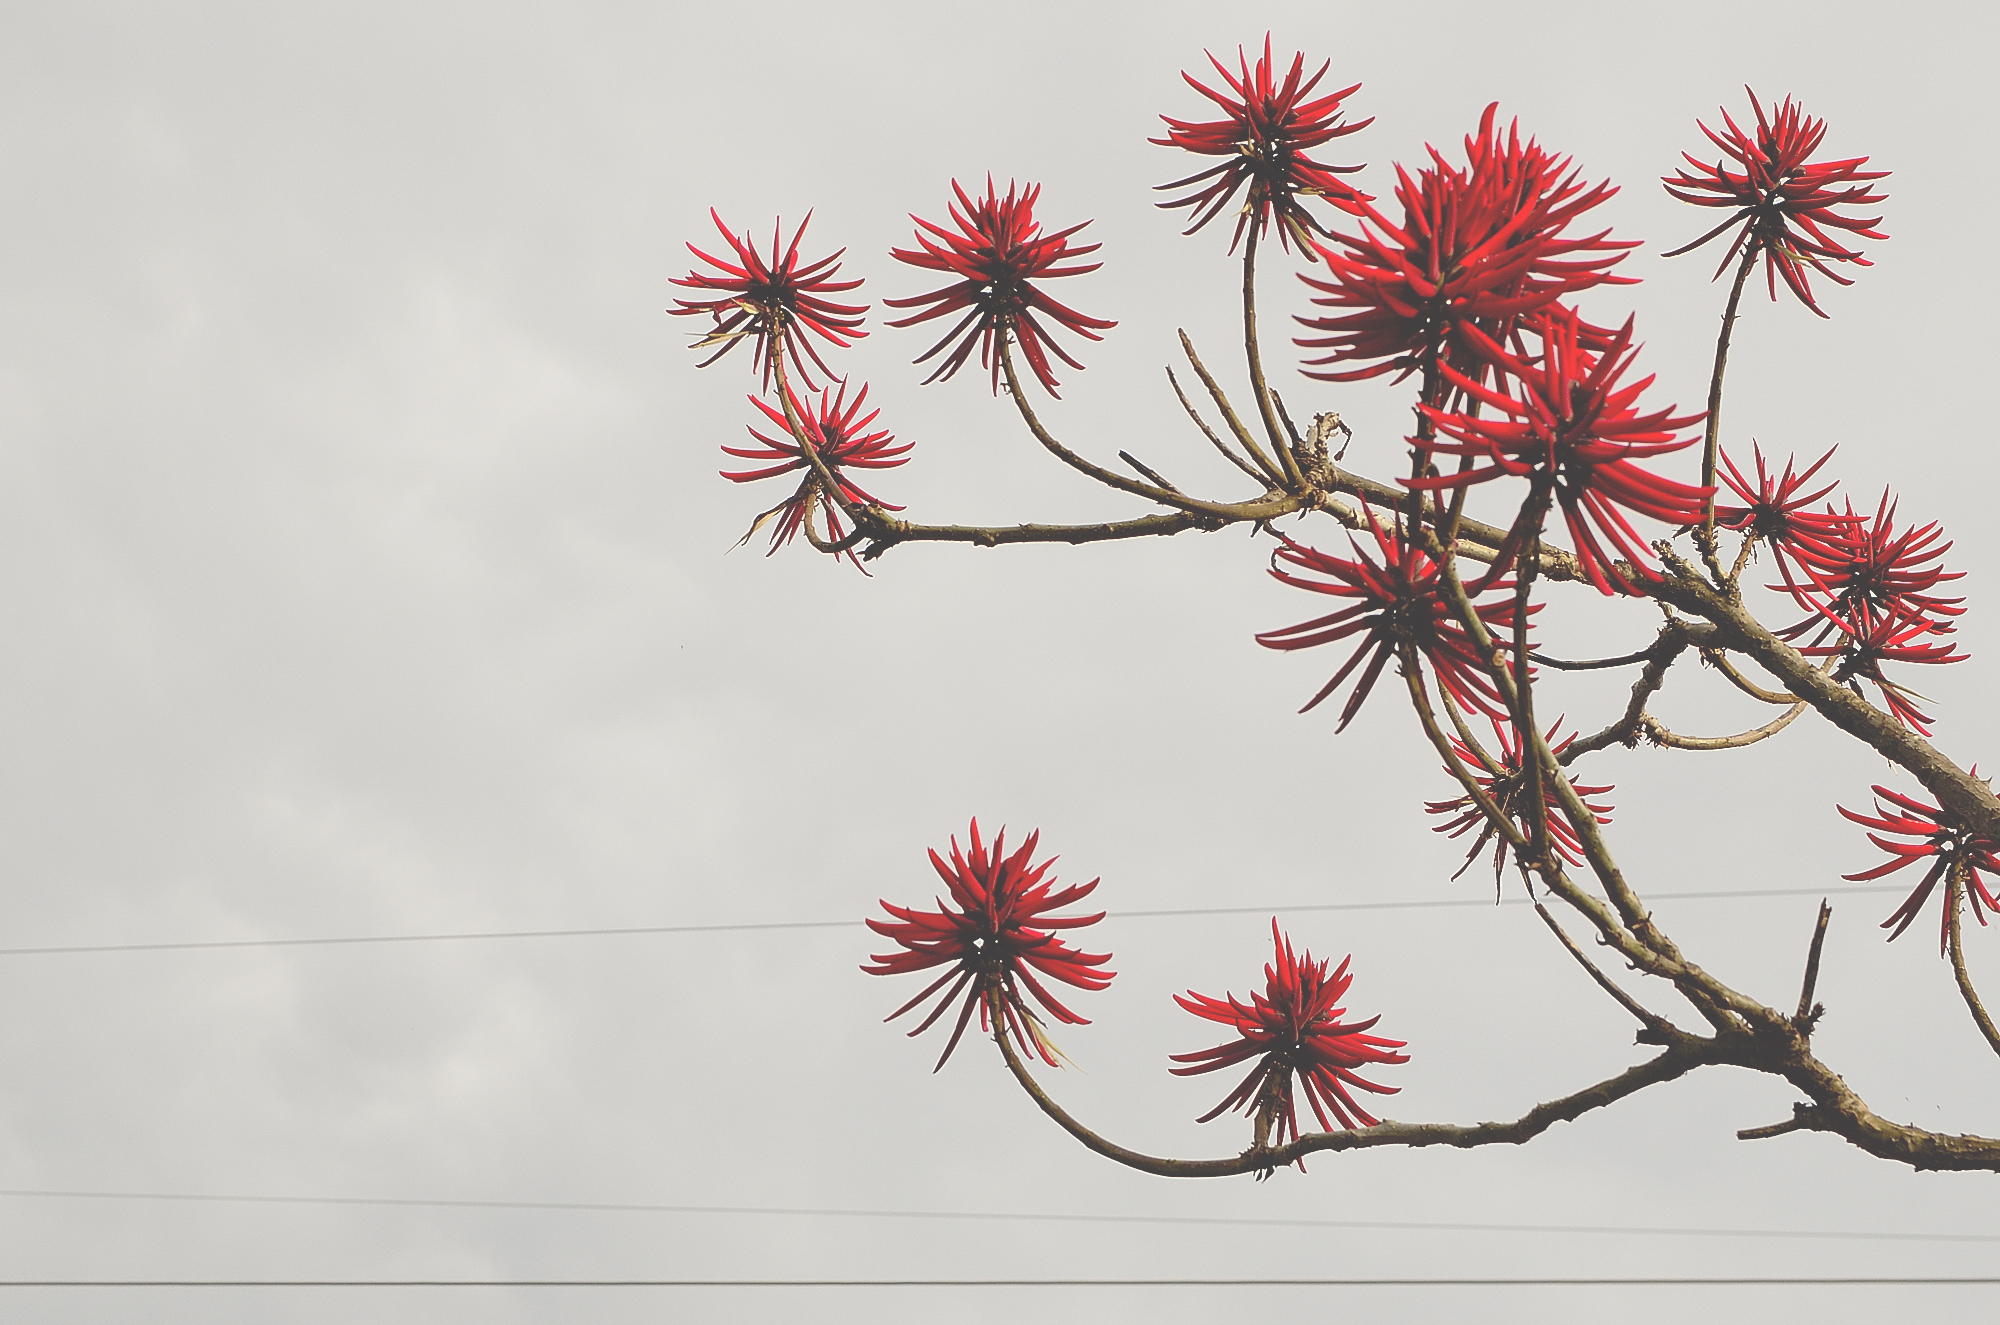
tree, branch, plant, leaf, flower, petal, line, red, botany, flora, maple tree, twig, maple leaf, rojo, flor, ruta, 17, ceibo, arbusto, erythrinacoralloides, ceibobrasilero, flowering plant, woody plant, land plant